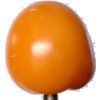
Label: Tomato Yellow 1